Cultural depictions of Sigismund, Holy Roman Emperor

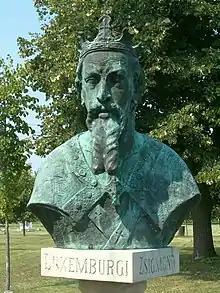
Sigismund by the sculptor Attila Bobály, Ópusztaszer National Heritage Park, Hungary.

Mályusz examines the evolution of societal structure at the turning point between the 14th and 15th centuries in relations with the evolution of power balance between the king and the barons. Starting with a precarious position as king (he only gained the throne with help from other Luxembourg family members, having been opposed by Mary, her mother and a number of the greats), Sigismund tried to liberate himself from the tutelage of the barons by choosing as his advisors people outside these circles (like Stibor, a Pole, or Eberhard, a Rhenish, which caused dissatisfaction among the barons, but by marrying Barbara of Cilli and using marital alliances to gain the support of Nicholas II Garai, he managed to defeat the League of Kaniszai in 1403. In the later half in his reign, with the Order of the Dragon, he managed to bring the barons together while at the same time opening up the route of civil service for people of both noble and bourgeois descent. In his foreign relations, even though he lost the Dalmatian coast to the Venetians, he succeeded in building diplomatic relationships with peoples east of the Ottoman Empire and thus forced the Ottomans to concentrate on protecting their eastern provinces instead of invasion plans directed at Hungary. He was also an important actor in cultural life, even though he neglected literary patronage in favour of architecture and decorative arts, which leads Mályusz to the reflection that he deprived himself of the best way of self immortalization. Michèle Populer praises Mályusz's work for opening up a wealth of information especially for readers not familiar with the Hungarian language and historical context, but criticizes the author on some questions, notably regarding the effects of Sigismund's economic management and the baron's fiscal practices on commoners.